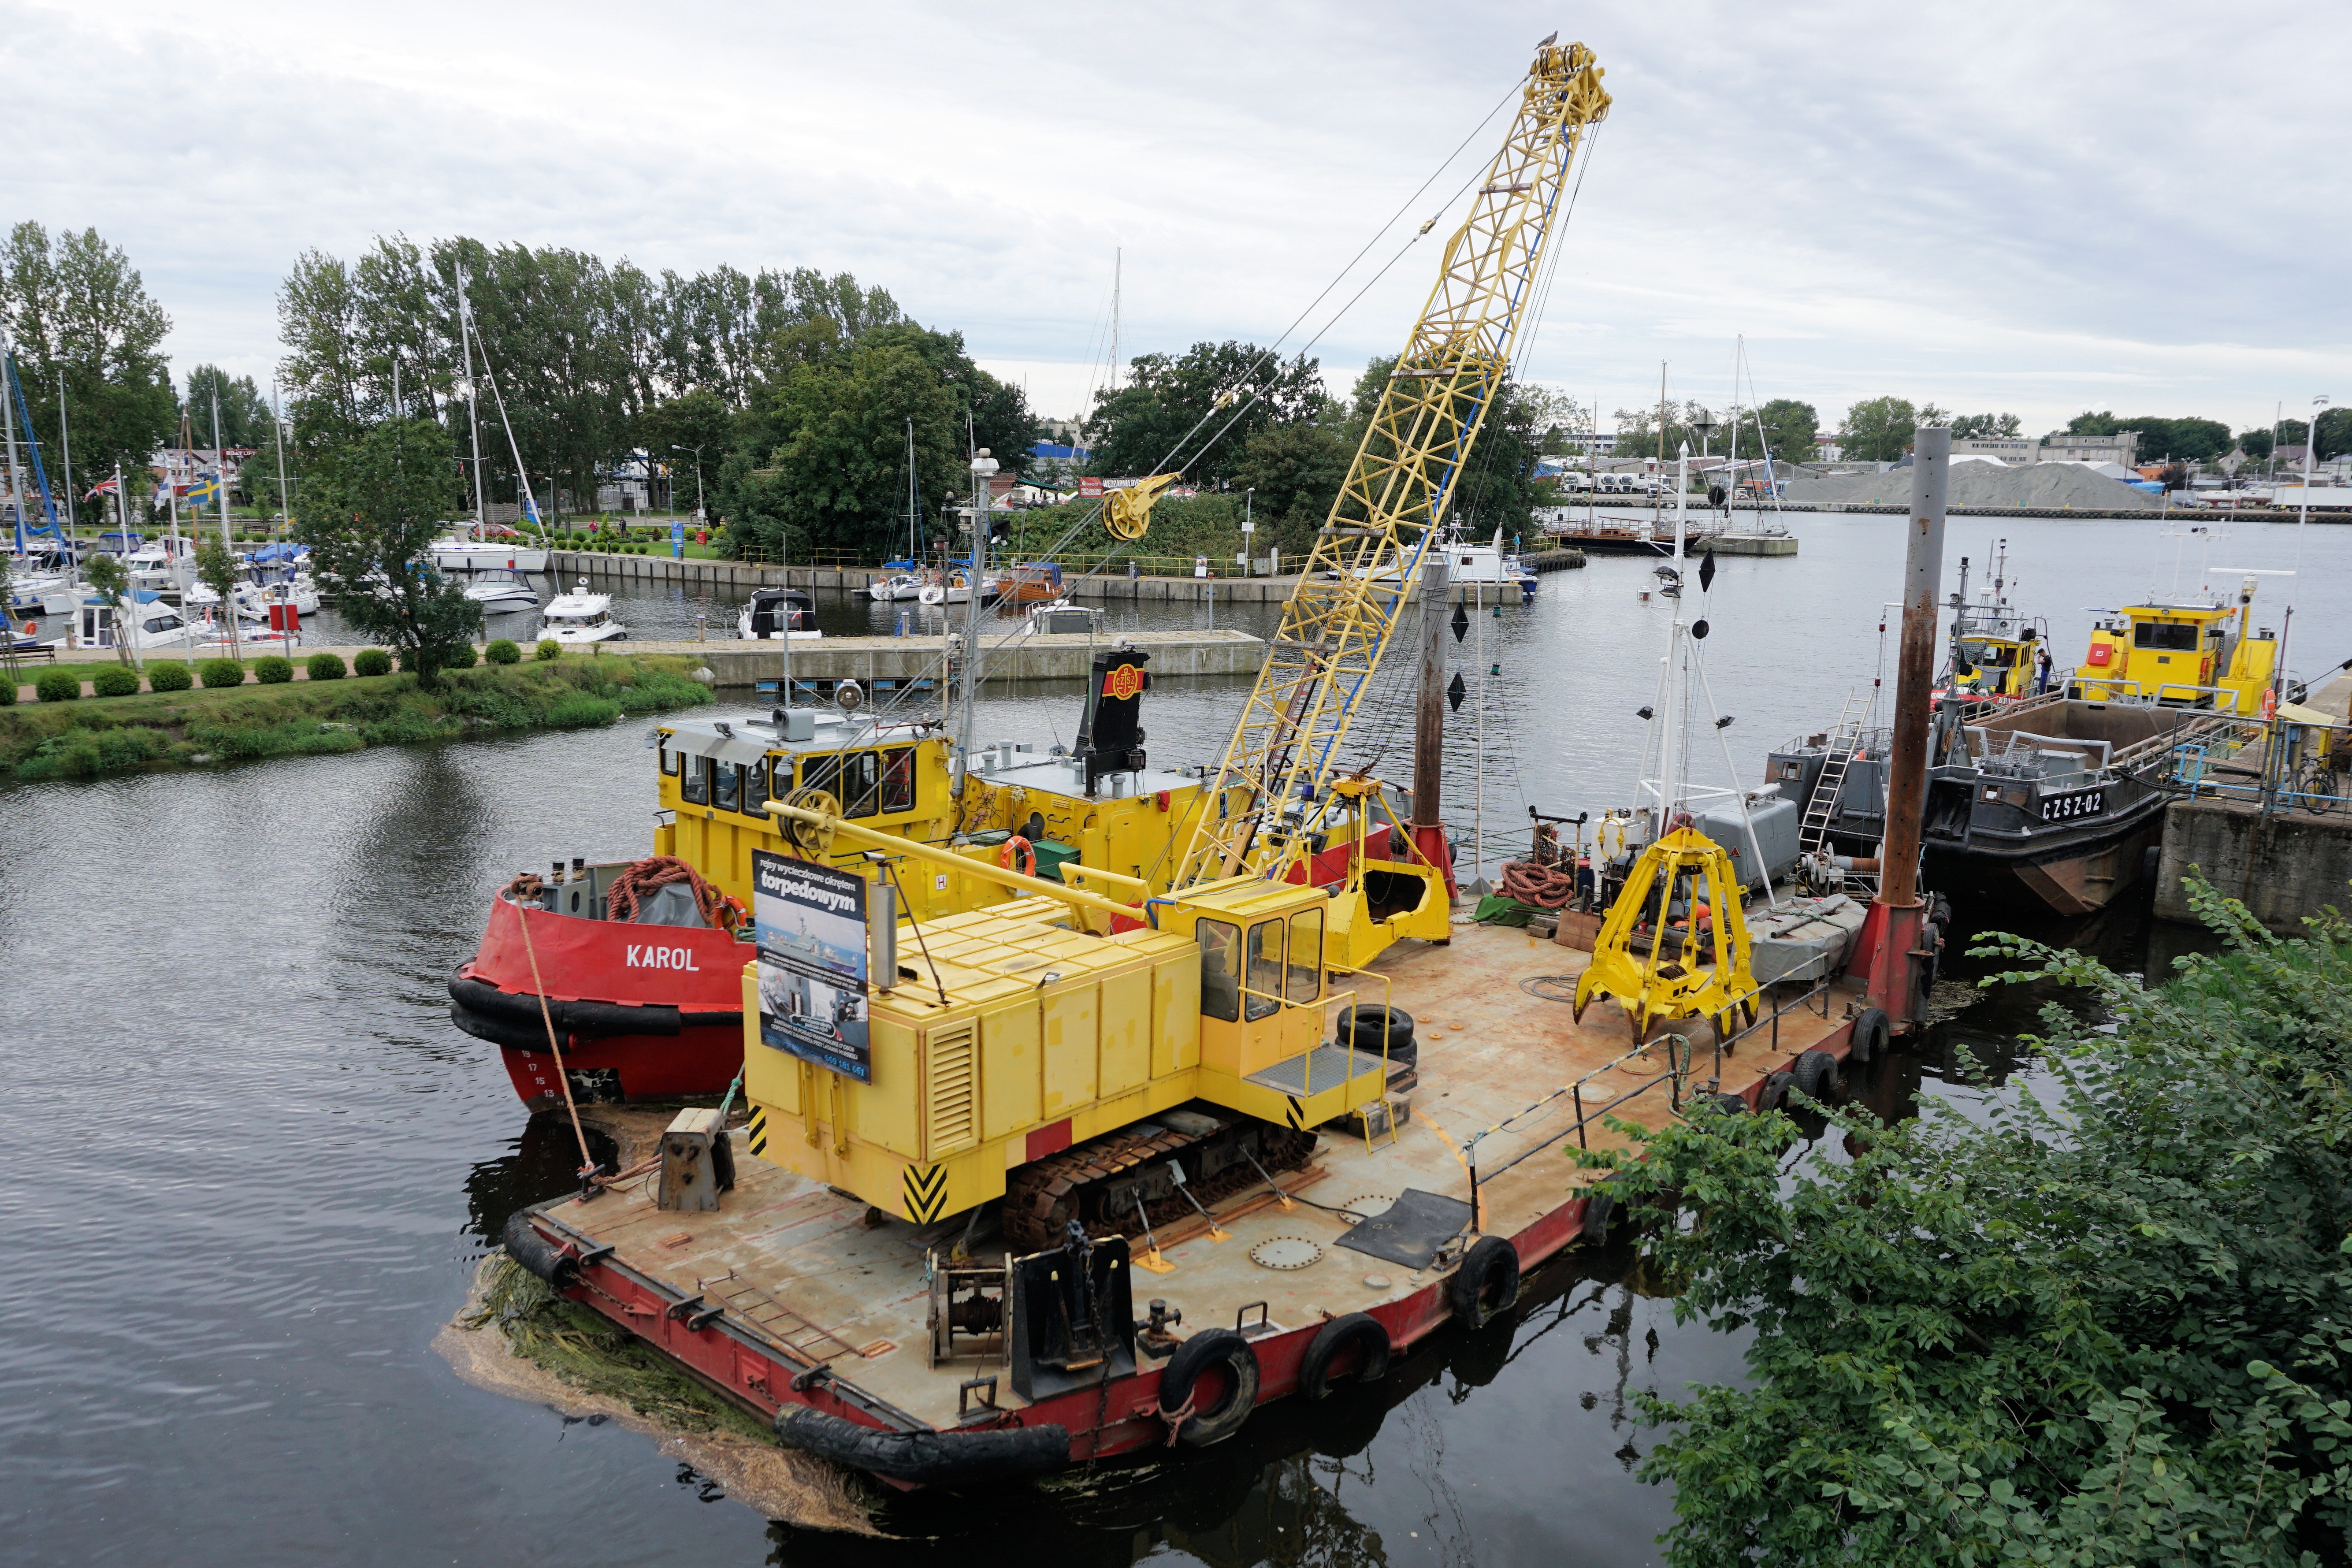
sea, technology, ship, asphalt, transport, boot, vehicle, platform, port, waterway, raise, crane, tugboat, baltic sea, lifting crane, ship crane, ko obrzeg, dredging, construction equipment, crane arm